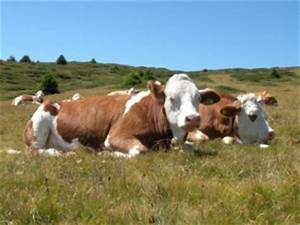
Label: cow